Amplitude (2016 video game)

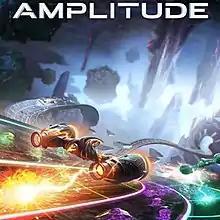

Amplitude is a 2016 rhythm video game developed and published by Harmonix for the PlayStation 4. It was also released for the PlayStation 3 the same year. A sequel to "Amplitude" (2003), it was licensed by Sony Computer Entertainment, who owns the rights to "Frequency" and the original game. The game received generally average reviews upon release.